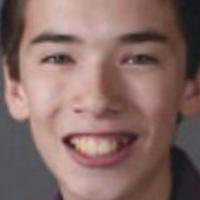
Age group: age 11-20